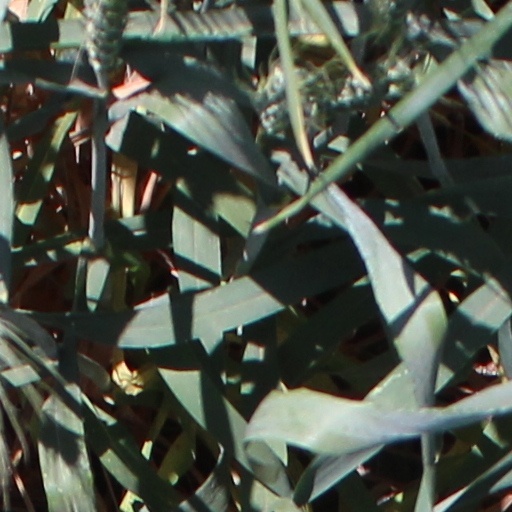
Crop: wheat